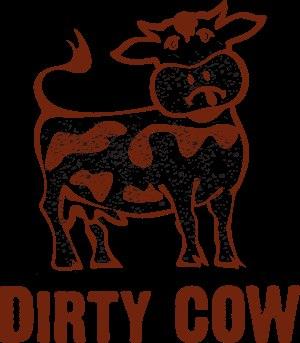
Dirty COW est une vulnérabilité de sécurité du noyau Linux qui affecte tous les systèmes d'exploitation Linux, y compris Android. C'est un défaut d'élévation de privilège qui exploite une condition de concurrence dans la mise en œuvre de la copie sur écriture dans le noyau de gestion de la mémoire. Cette vulnérabilité a été découverte par Phil Oester. Un attaquant local peut exploiter cette vulnérabilité pour rendre un fichier accédé en lecture seule en un accès en écriture.